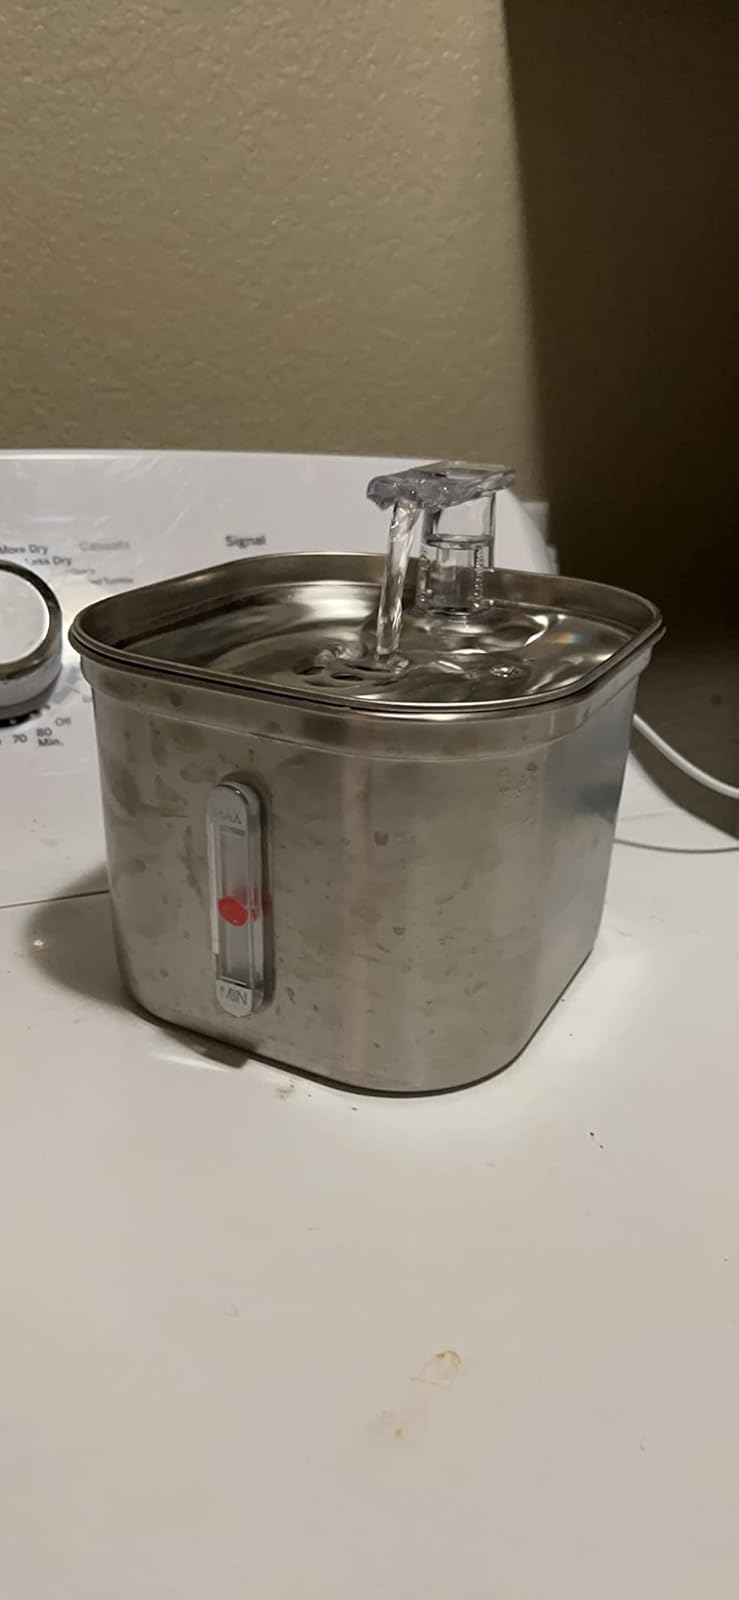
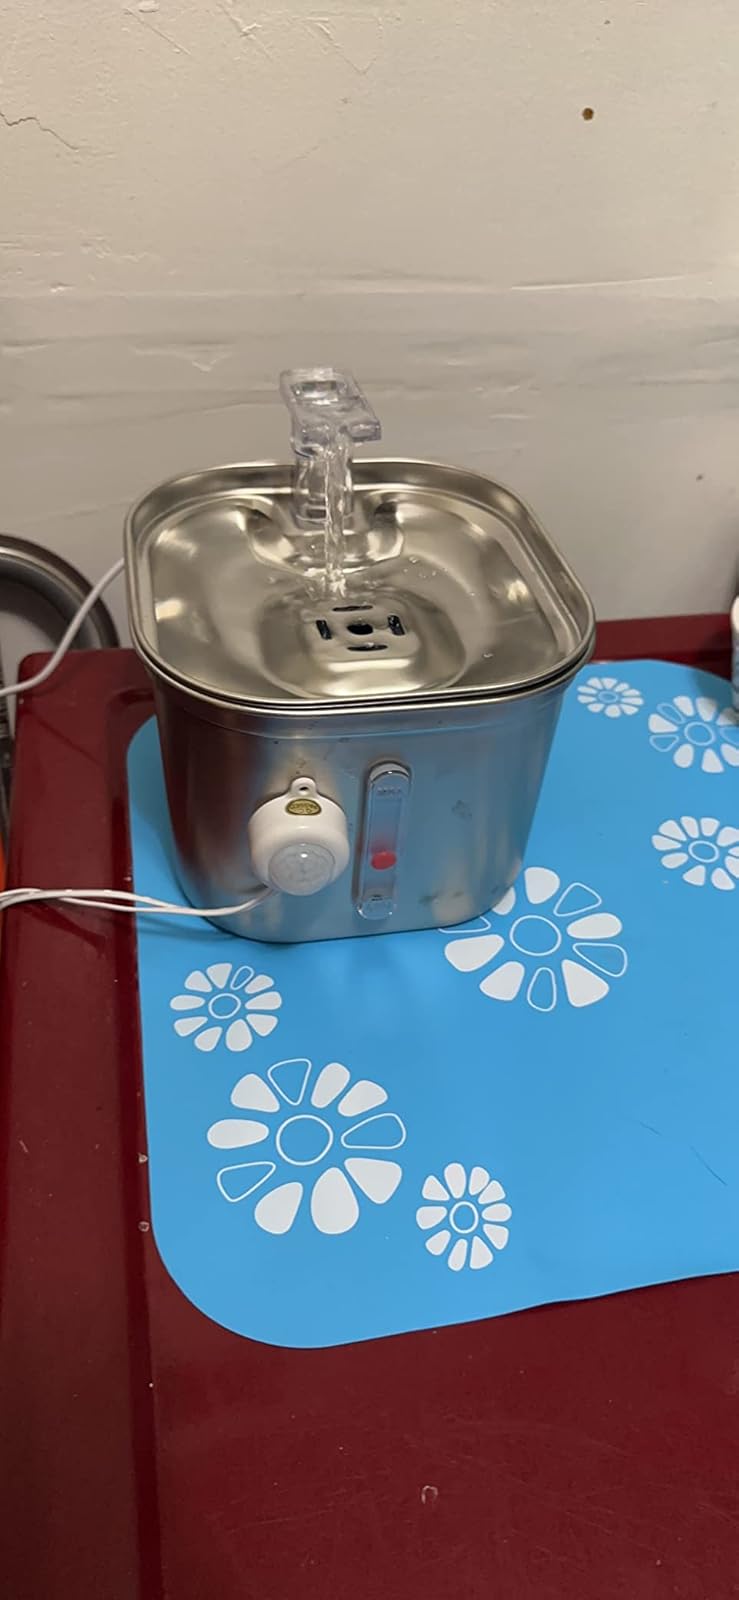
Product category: items_bowl
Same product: yes